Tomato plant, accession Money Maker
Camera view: horizontal (90 deg, fisheye); turntable rotation: 90 degrees
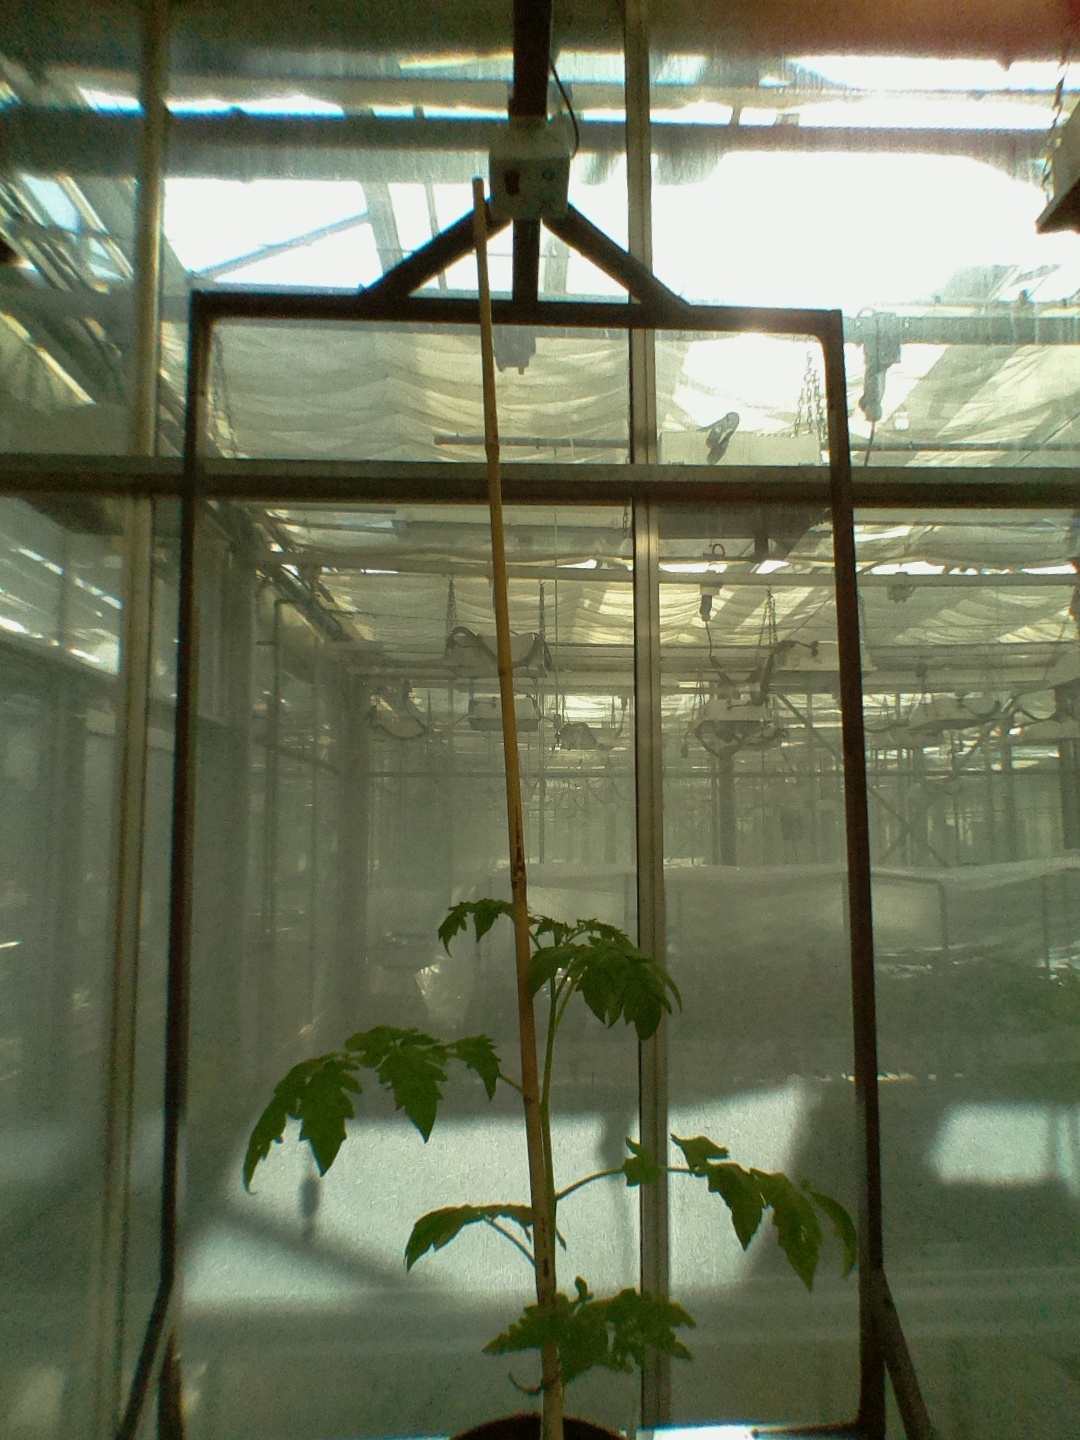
BBCH growth stage 14: 8 of true leaves visible